2020 Louisiana elections

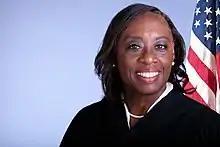
Piper Griffin

Louisiana had eight electoral votes in the Electoral College. Republican Donald Trump won all of them with 58% of the popular vote.